Charles Lagarde

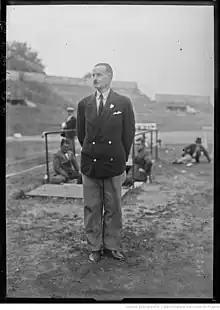

Charles Lagarde (13 September 1878 – 18 April 1954) was a French athlete. He competed in the discus throw and shot put at the 1908 Summer Olympics and the 1912 Summer Olympics.